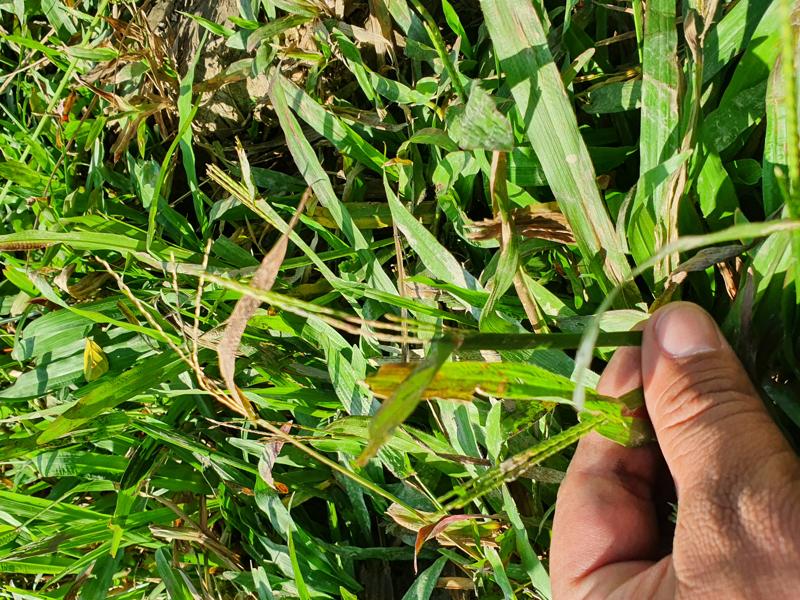
Weed species: Paspalum scrobiculatum